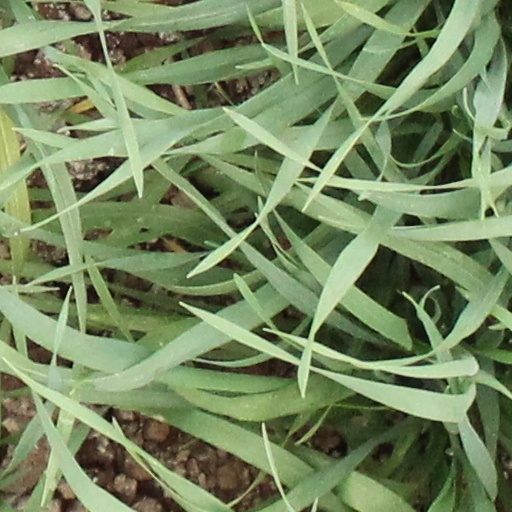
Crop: wheat